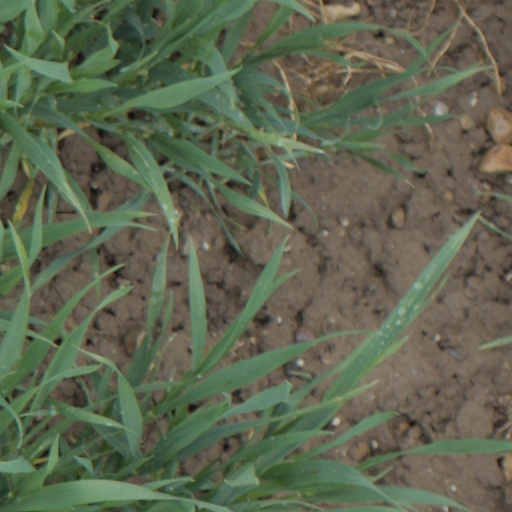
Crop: wheat